Patrick Sequeira

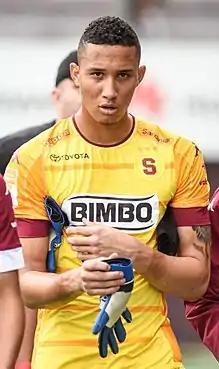
Sequeira with Saprissa in 2017

Patrick Gilmar Sequeira Mejías (born 1 March 1999) is a Costa Rican professional footballer who plays as a goalkeeper for Primeira Liga club Casa Pia and the Costa Rica national team.